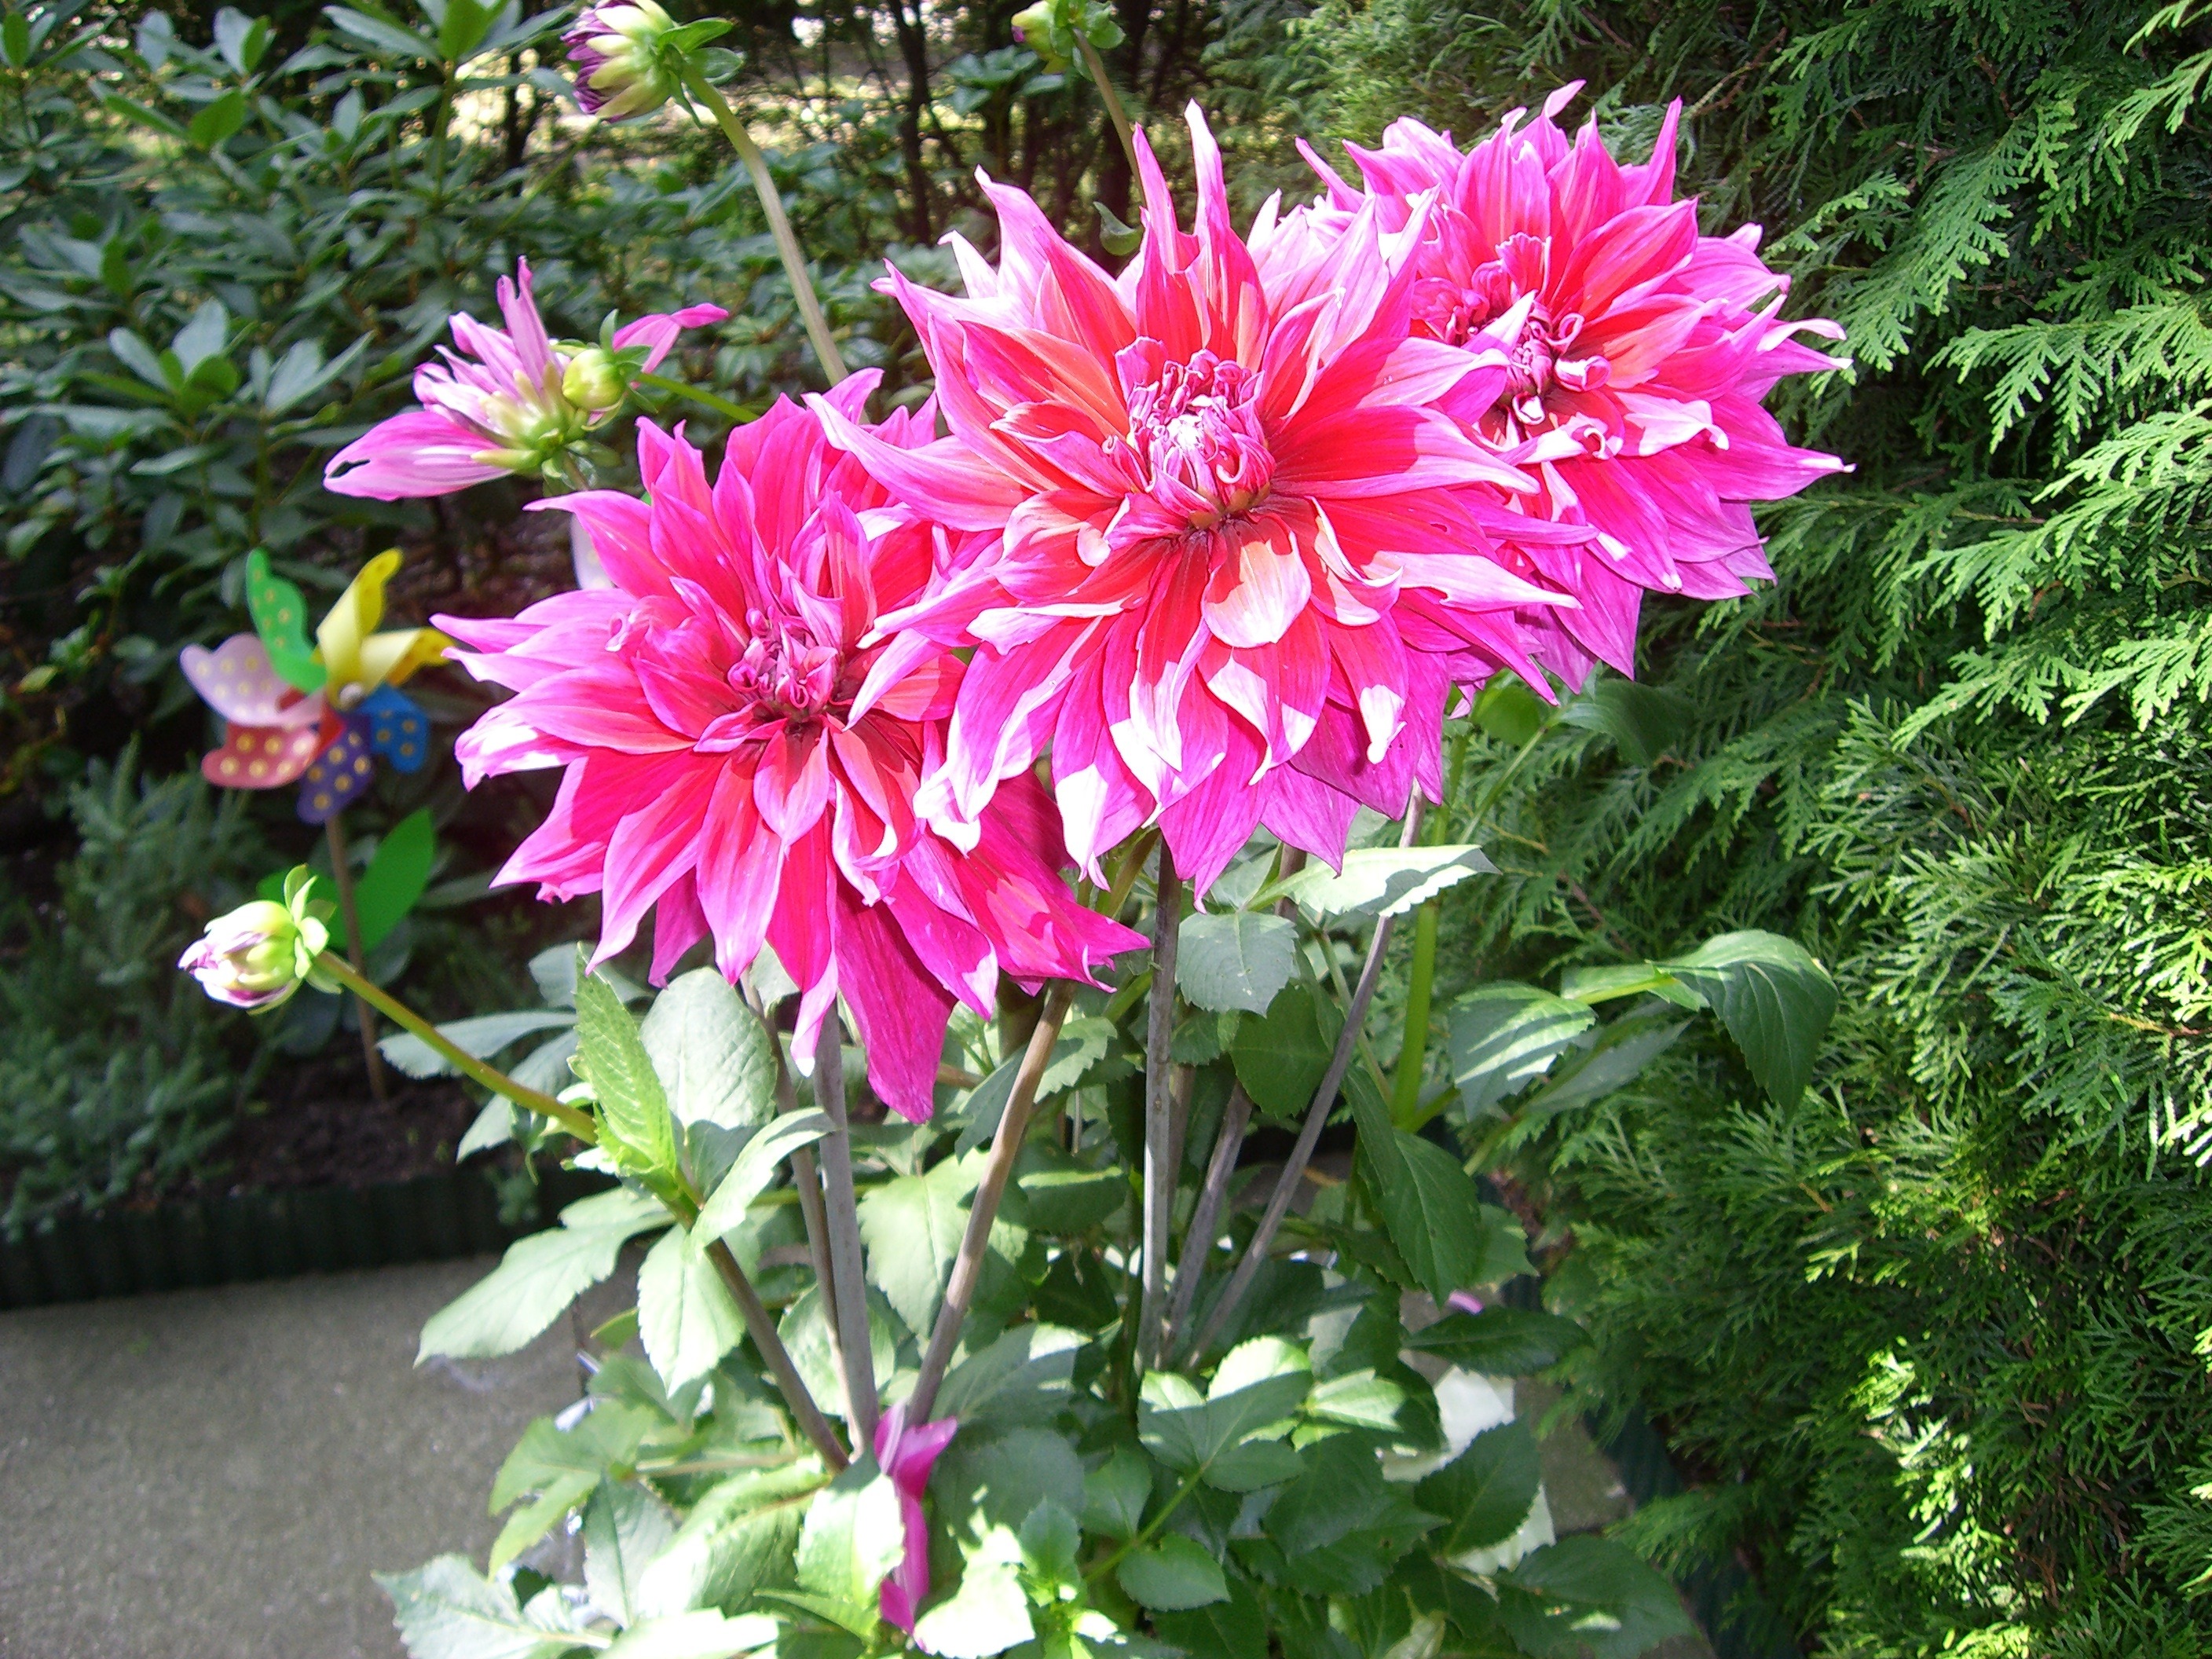
plant, flower, botany, garden, close, flora, flowers, dahlia, shrub, dahlias, peony, pink flower, flowering plant, daisy family, annual plant, land plant